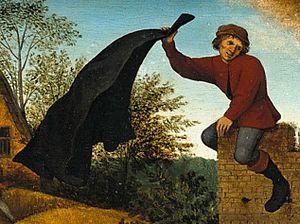
Pendre sa cape dans le sens du vent